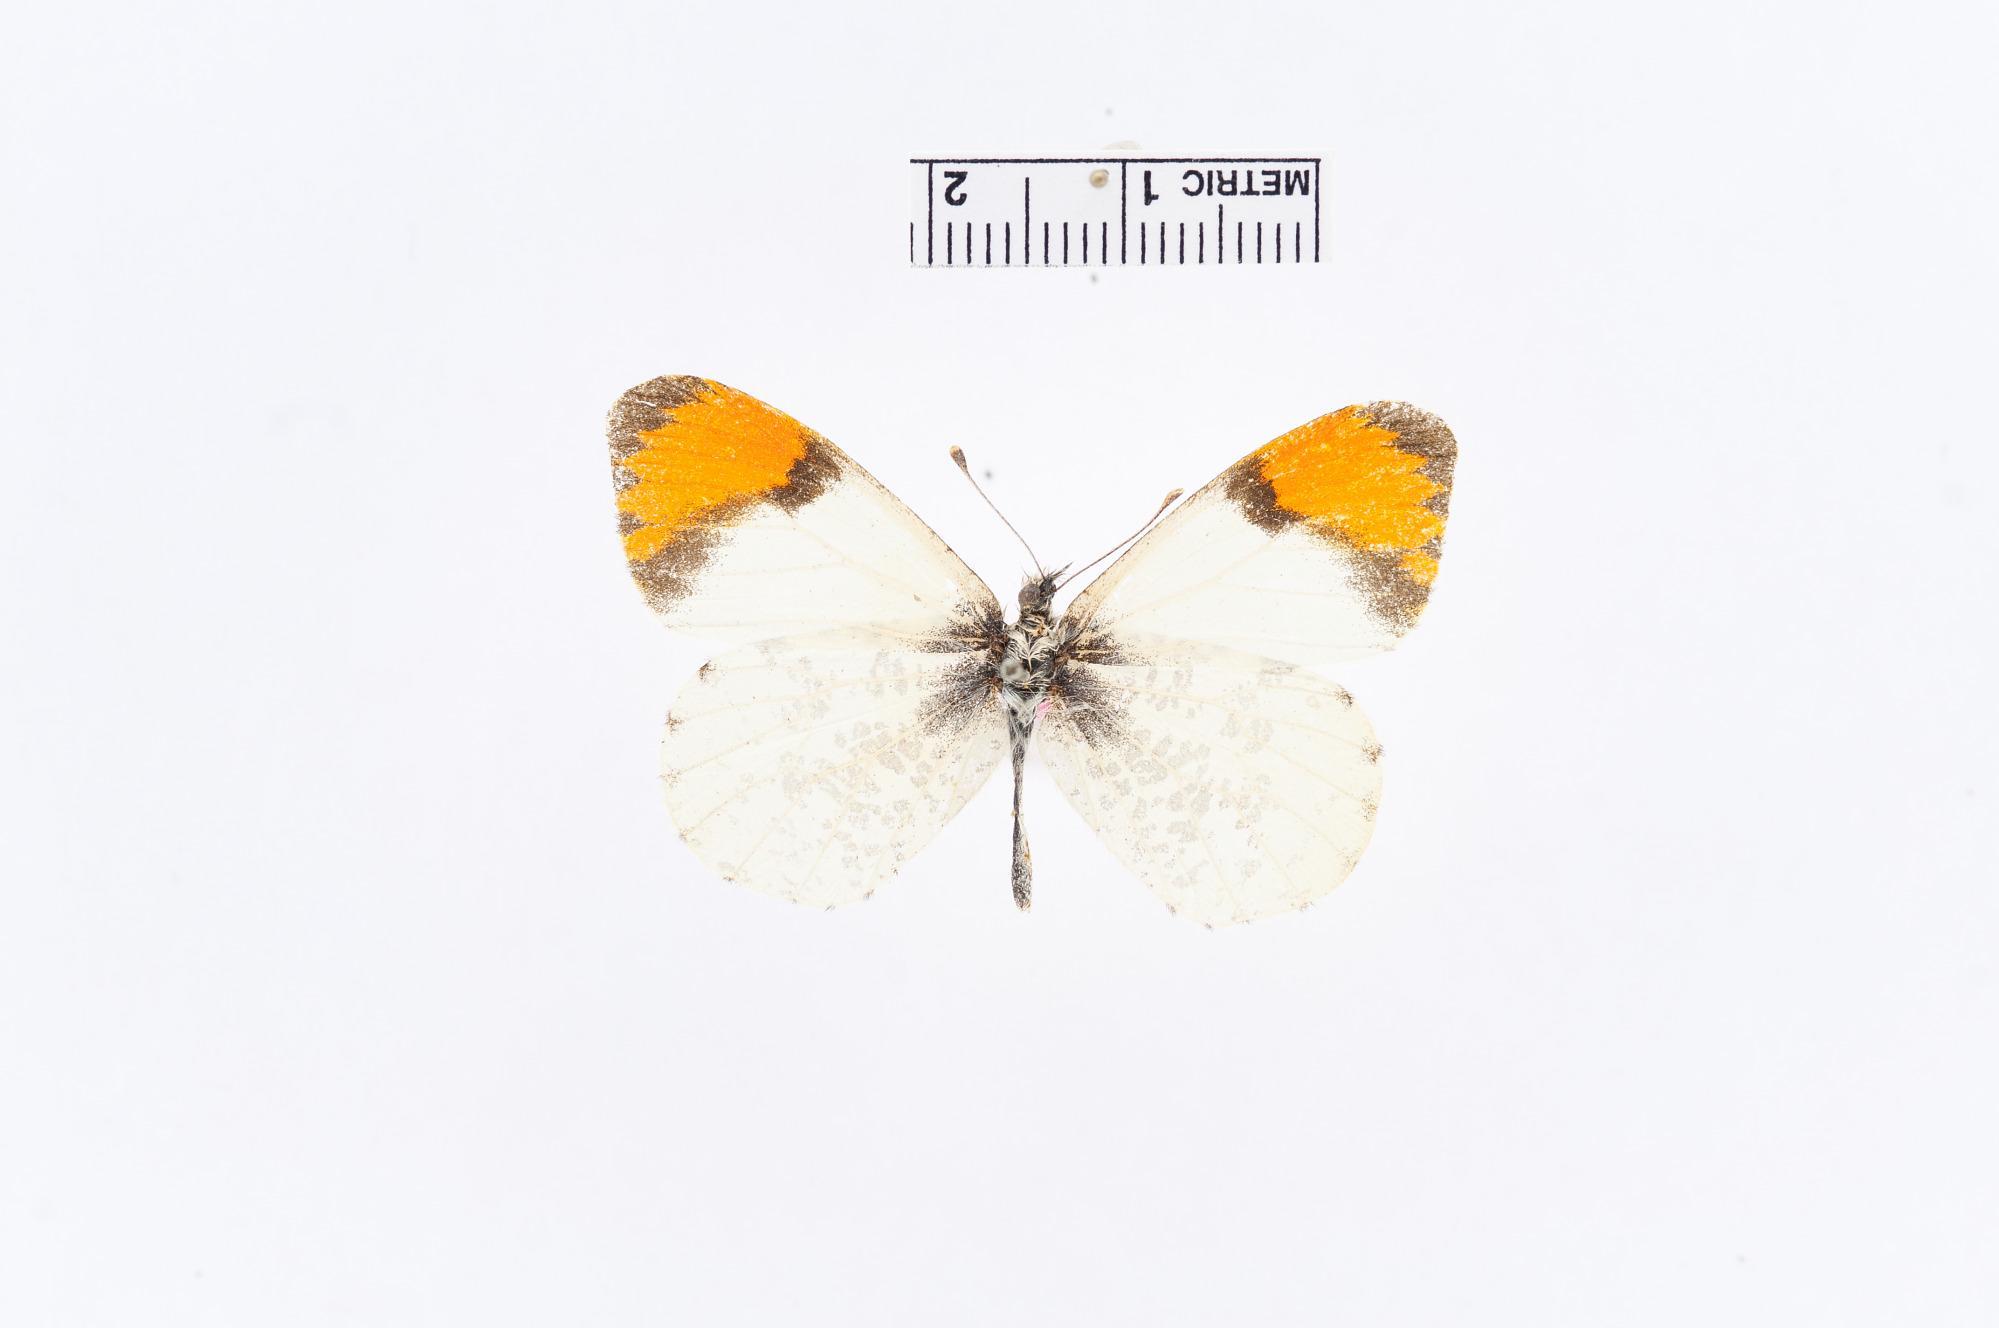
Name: Anthocharis sara
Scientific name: Anthocharis sara Boisduval, 1852
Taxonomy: Animalia, Arthropoda, Insecta, Lepidoptera, Pieridae, Pierinae
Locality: [Not Stated], California, United States